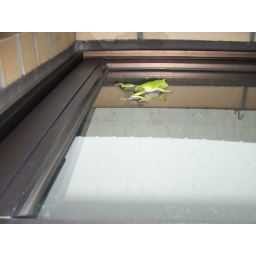
A cute frog found on the outside of a toilet window up a mountain in Echigo-Yuzawa